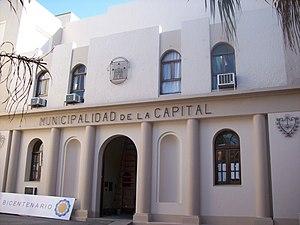
La province de Santiago del Estero est une province de l'Argentine, située dans la région du Gran Chaco, dans le centre-nord du pays. Sa capitale est la ville de Santiago del Estero. En 2010 la population recensée se montait à 896 461 habitants. En 2018 sa population était estimée à 958 000 habitants.